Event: Nepal Earthquake
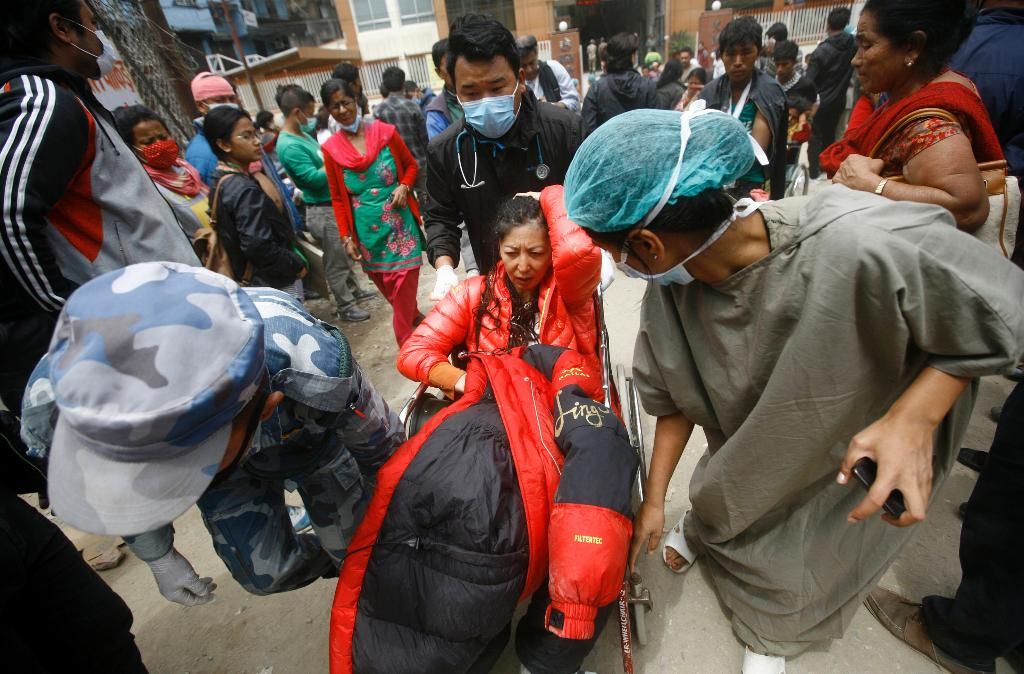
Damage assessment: damage